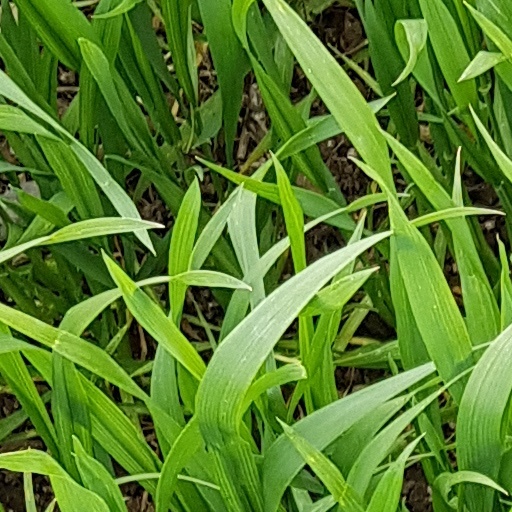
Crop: wheat